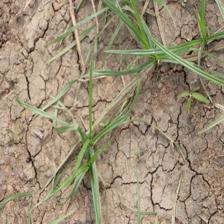
Label: Grass